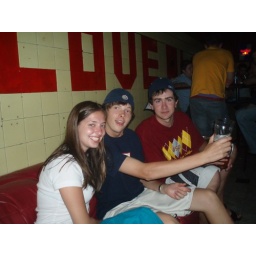
having a few pints in a bar with fairly tacky wall mosaics